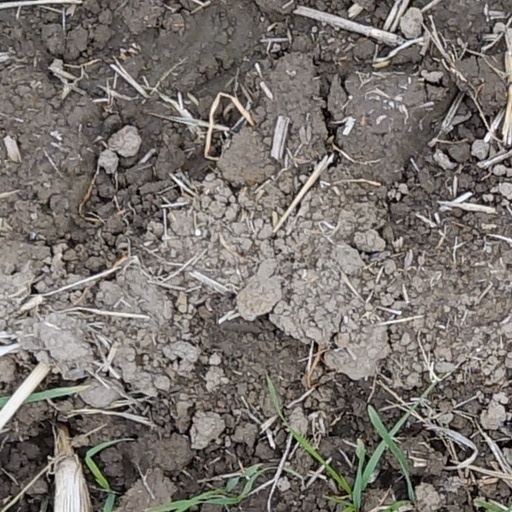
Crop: wheat